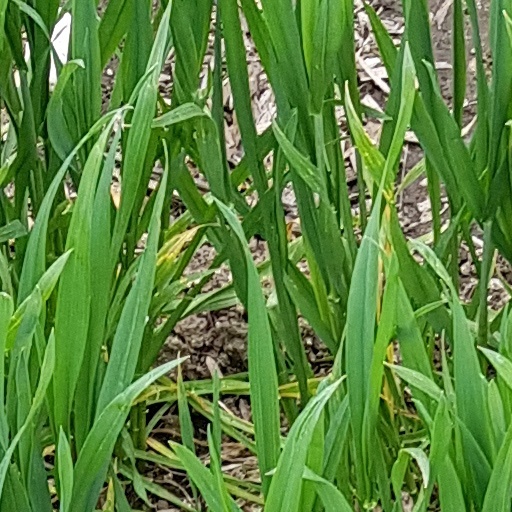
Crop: wheat